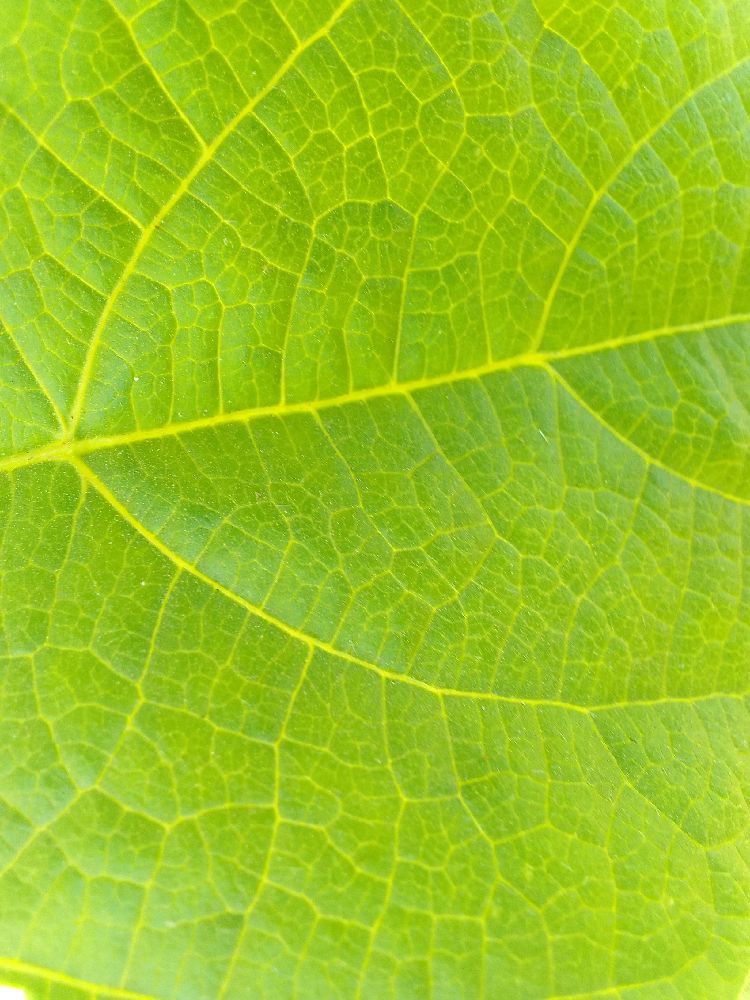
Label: healthy